List of birds of the British Antarctic Territory

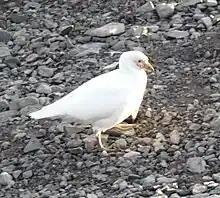
Snowy sheathbill, "Chionis alba"

The sheathbills are scavengers of the Antarctic regions. They have white plumage and look plump and dove-like but are believed to be similar to the ancestors of the modern gulls and terns.